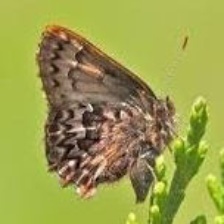
Species: EASTERN PINE ELFIN